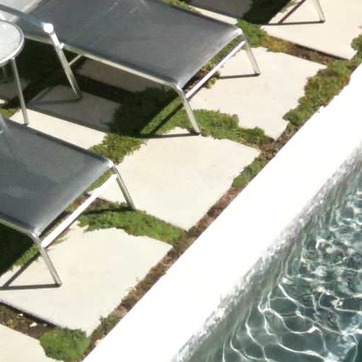
Material: stone